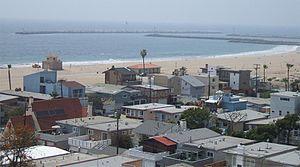
Playa del Rey est un quartier de la ville de Los Angeles en Californie, au bord de l'Océan Pacifique.